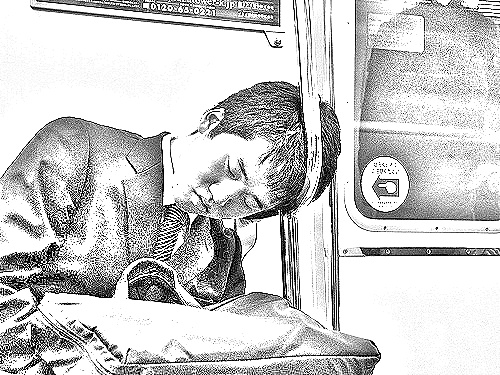
Portrait style: Sketch Portrait